2nd Battalion, 3rd Marines

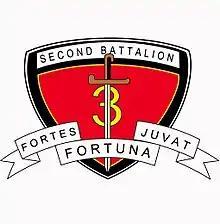
Older variation of the 2–3 insignia

The battalion deployed in support of Operation Enduring Freedom in the Kunar and Laghman provinces in northeastern Afghanistan in 2005–2006. During this deployment, the battalion planned and participated in Operation Red Wings and planned and carried out Operation Whalers. While Red Wings garnered a large amount of press due to the loss of 19 special operations personnel, Whalers, which was successful in defeating the target cell that inflicted the losses of Red Wings, was little reported at the time. 2/3 lost four members of the battalion during this deployment.